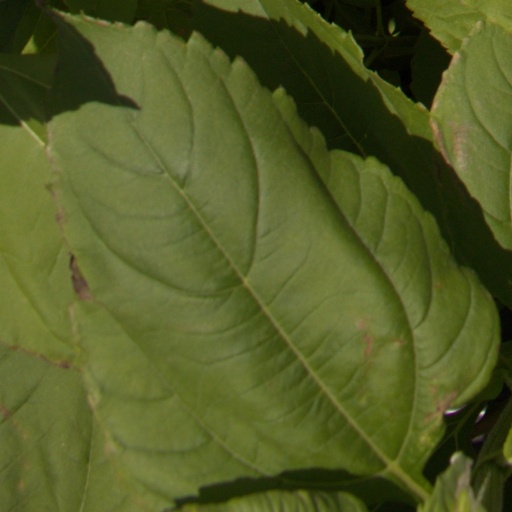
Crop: Jerusalem artichoke